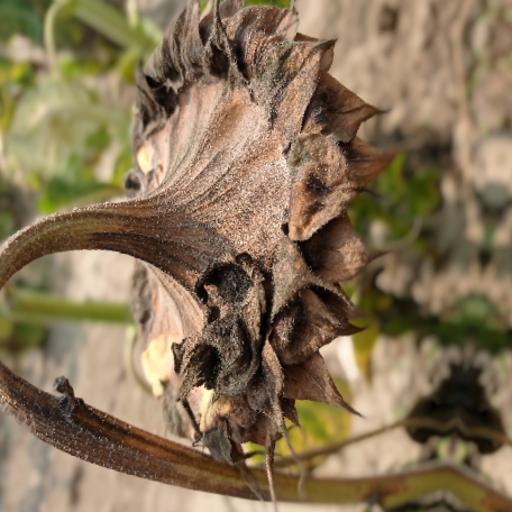
Label: Gray_mold